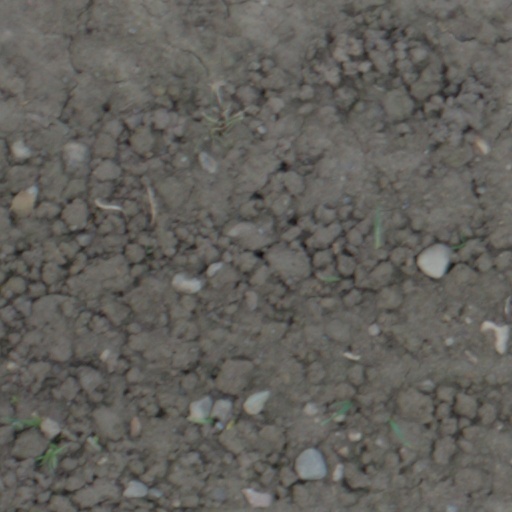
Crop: wheat